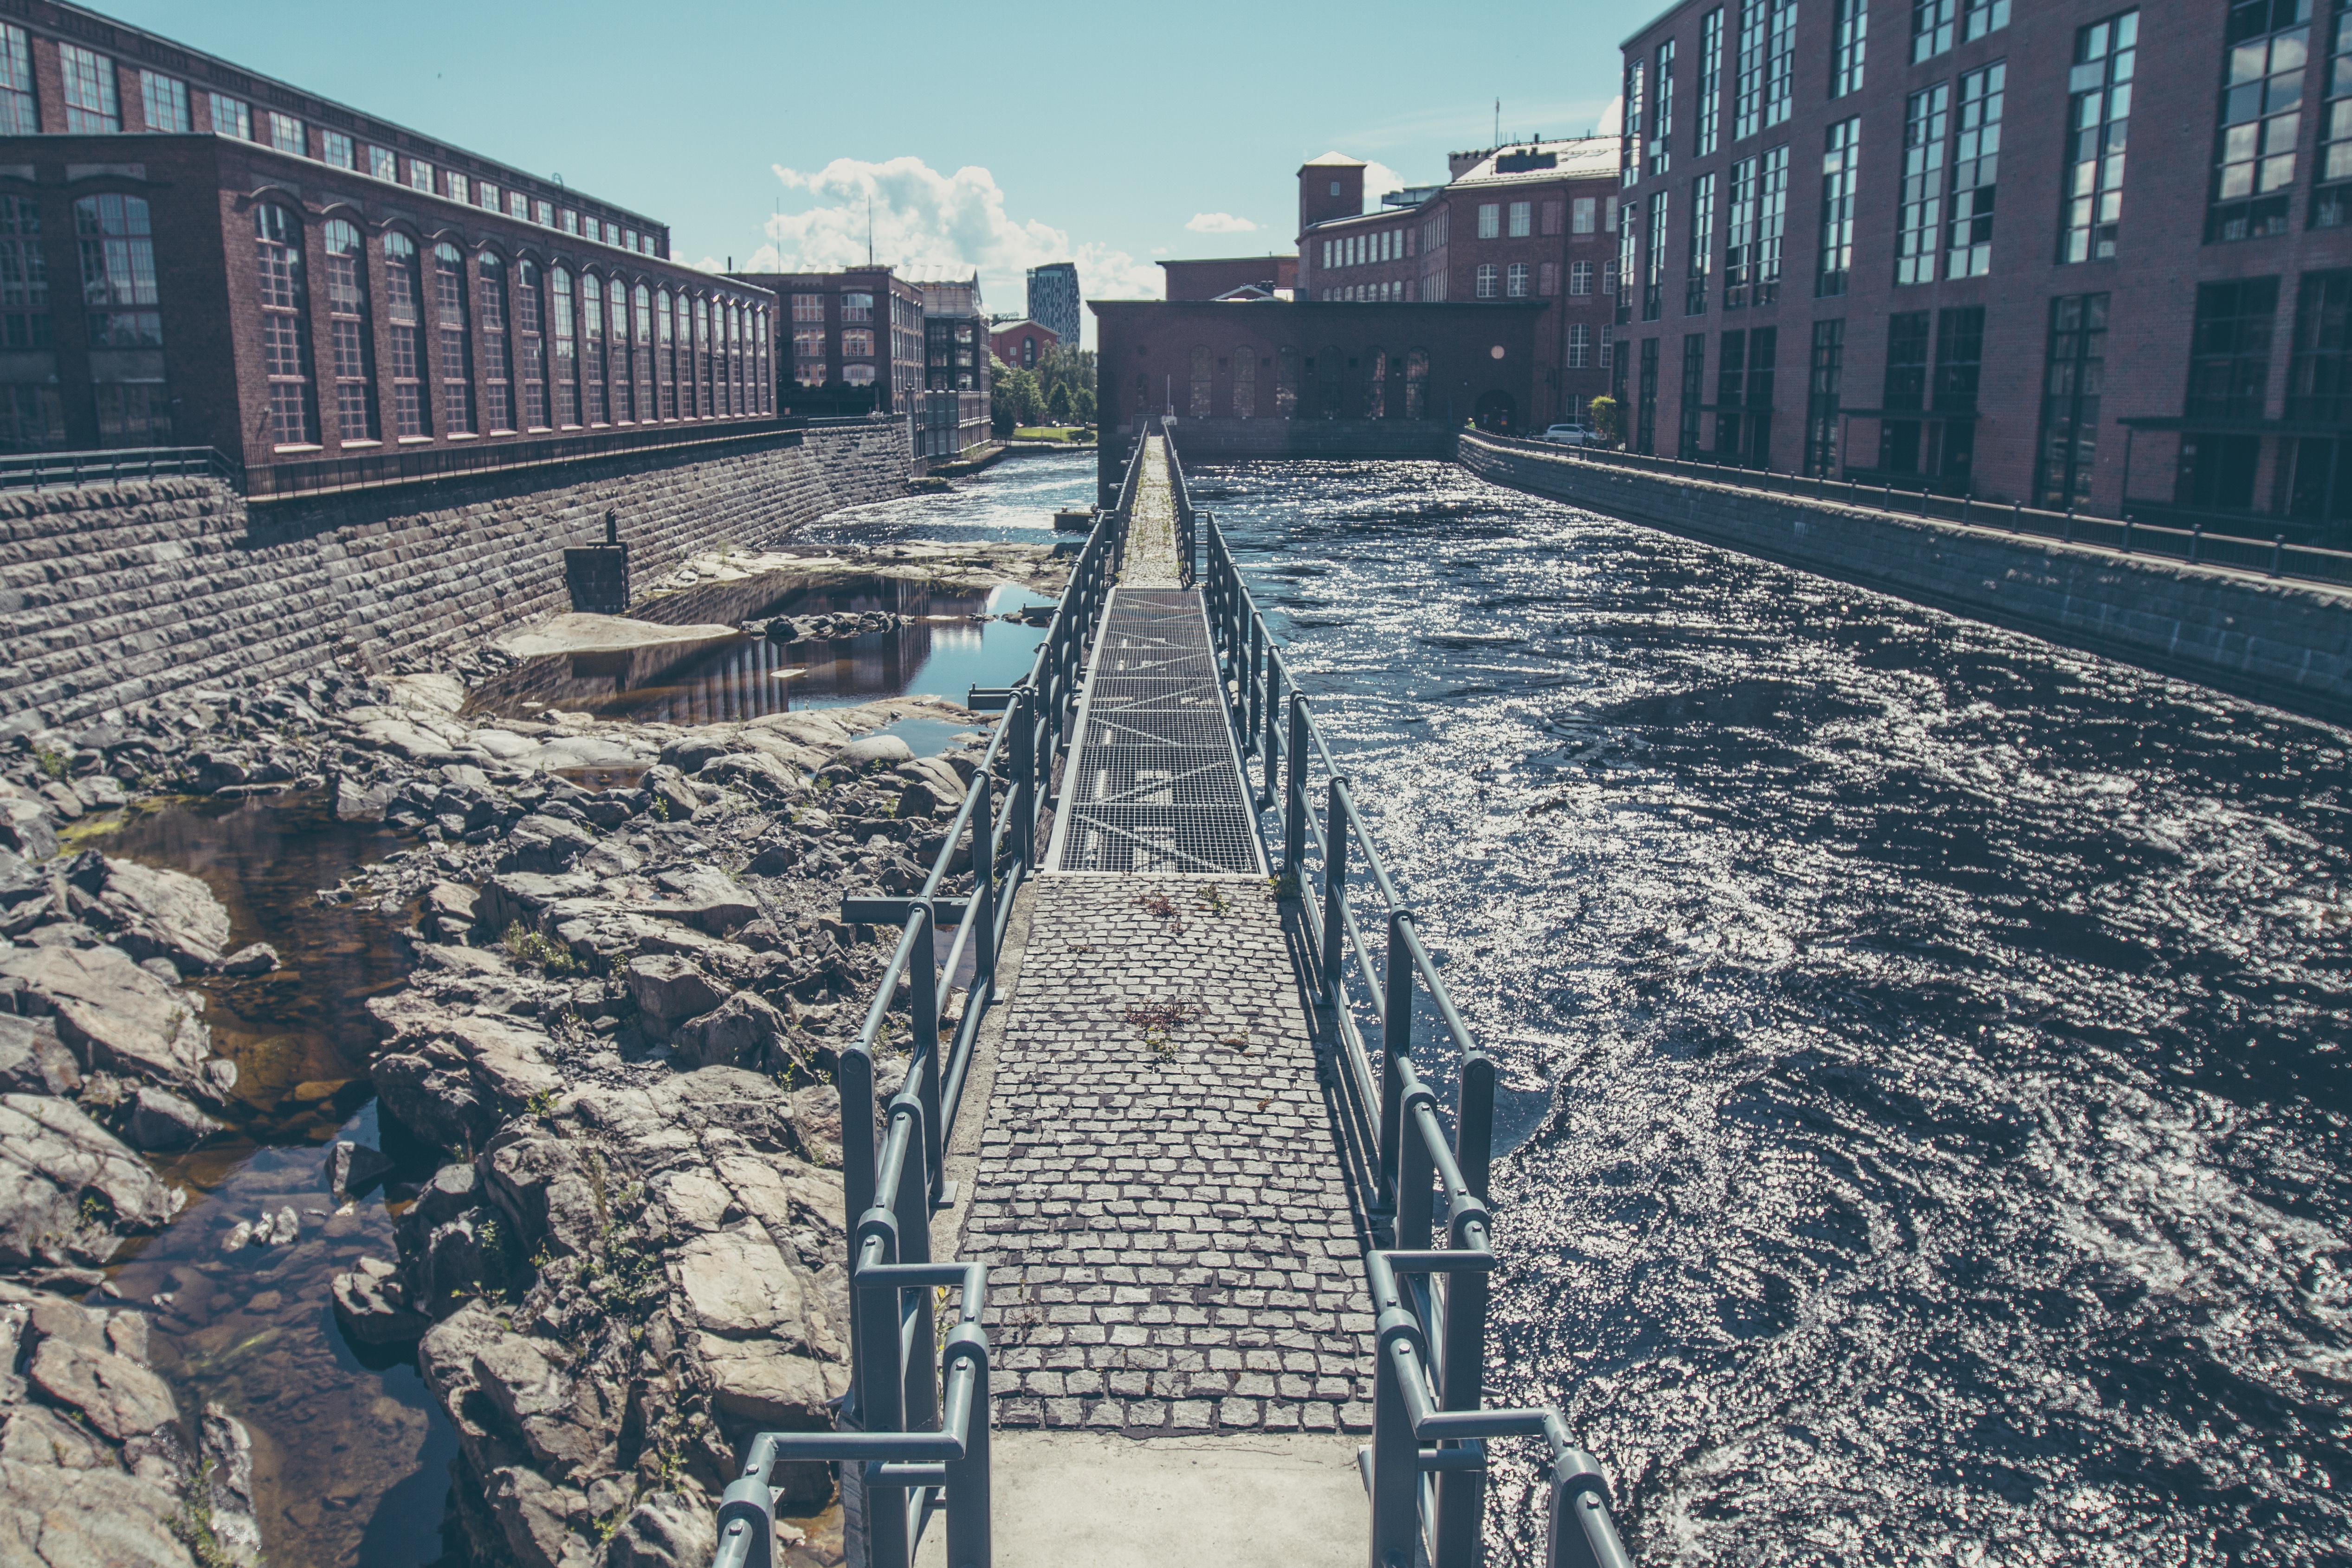
snow, winter, track, train, cityscape, transport, suburb, vehicle, lane, public transport, rail transport, residential area, rolling stock